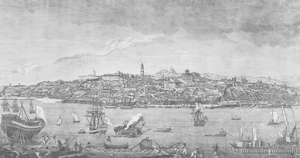
Gravure de Porto.
Bernardim Freire de Andrade e Castro, plus connu sous les noms de Bernardim Freire ou Bernardino Freire, né le 18 février 1759 à Lisbonne et mort le 17 mars 1809 à Braga au Portugal, est un homme politique, un administrateur et un officier supérieur de l'armée portugaise. Maréchal-de-camp, puis lieutenant-général et gouverneur des Armes de la région militaire de Porto, il est l'un des meneurs de la résistance contre les Français en 1808-1809, et l'un des refondateurs de l'armée portugaise dissoute par Junot. Il meurt pendant la guerre péninsulaire, à la bataille de Braga. Il est le cousin du gouverneur Miguel Pereira Forjaz et du général Gomes Freire de Andrade.